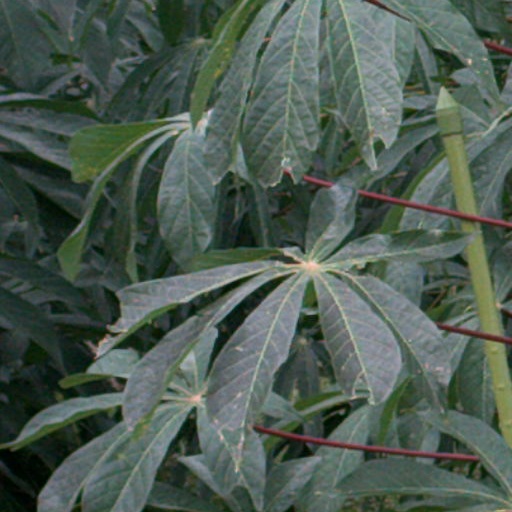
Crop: cassava